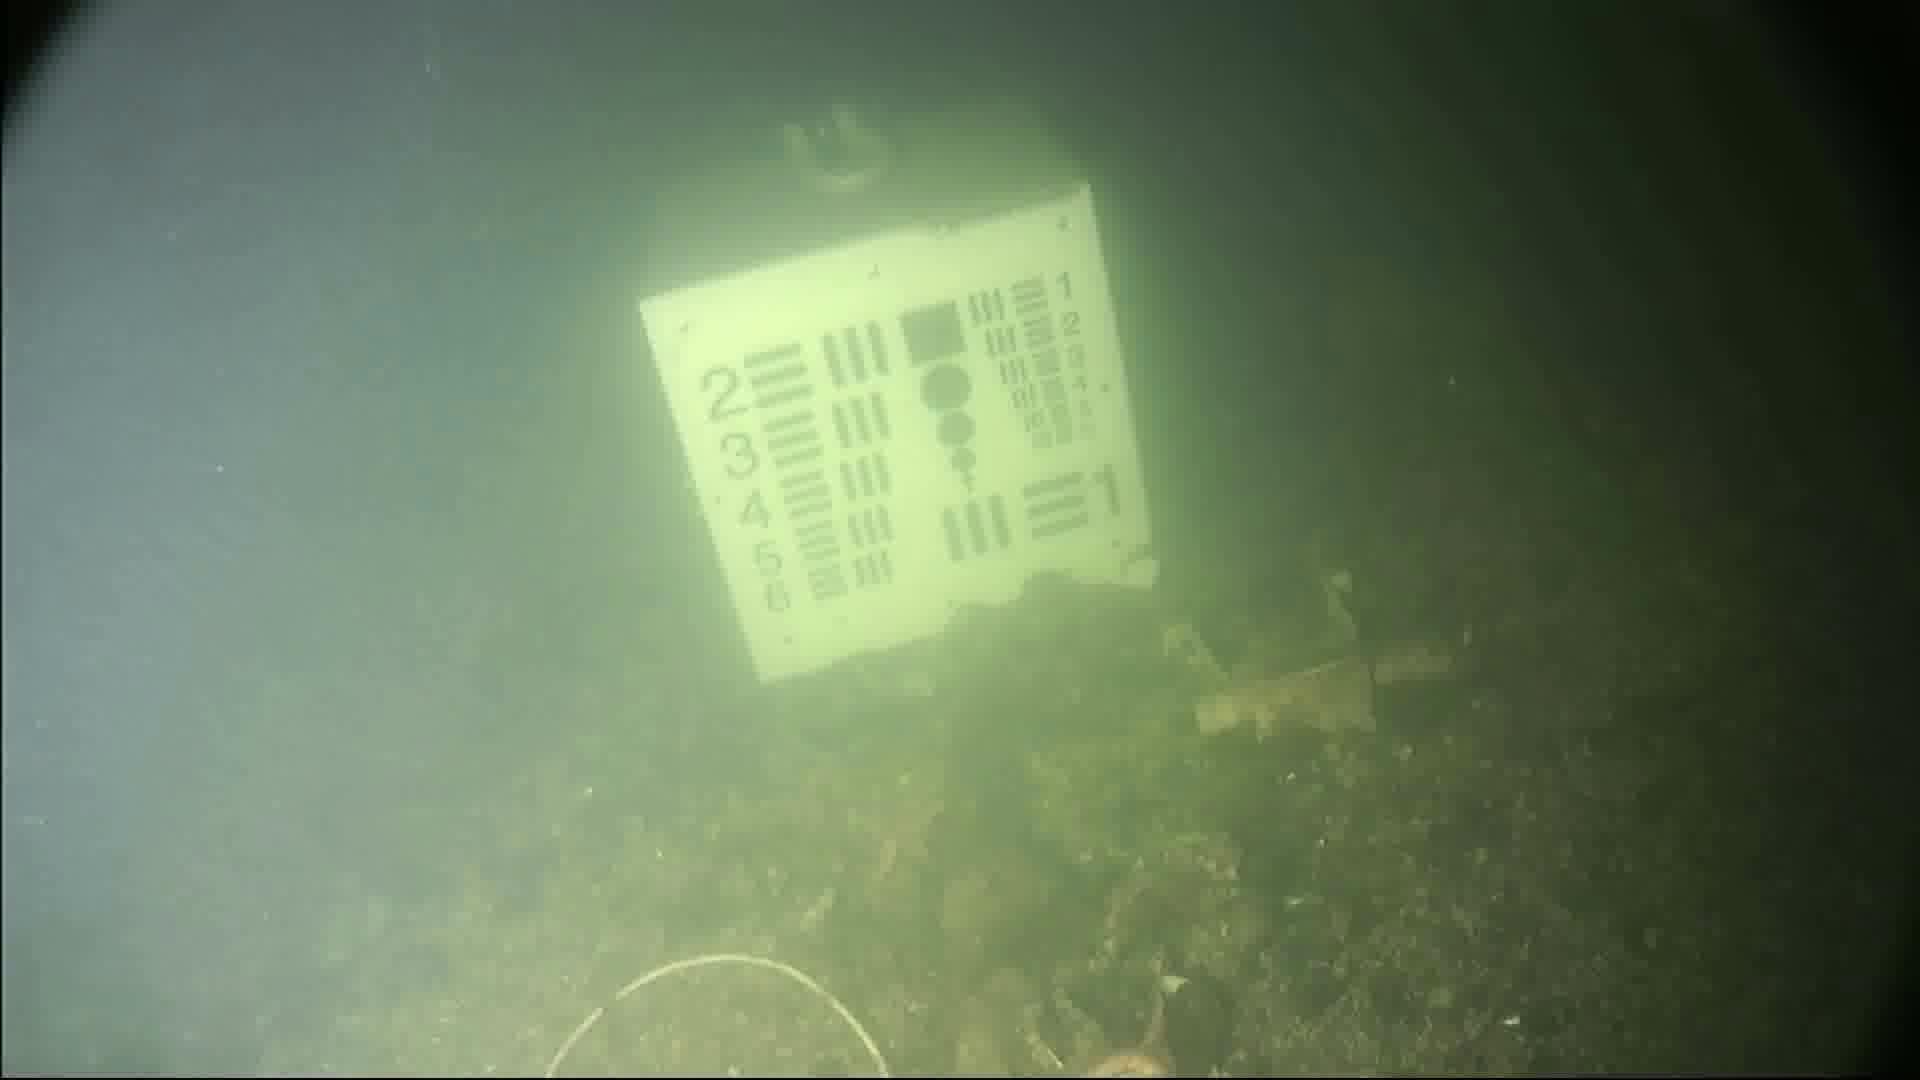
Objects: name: starfish